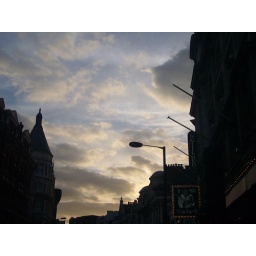
Oxford street in november's sky